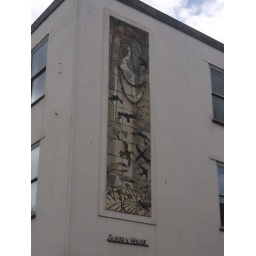
Tiled sign on a building in Chichester. I particularly liked her necklace!